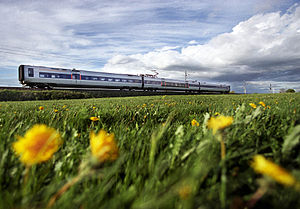
Øresundstog / Galleri
Øresundstog, litreret ET i Danmark og X31K & X32K i Sverige og benævnt Contessa af producenten, er et elektrisk togsæt i Flexliner-familien med en maksimal hastighed på 180 km/t.